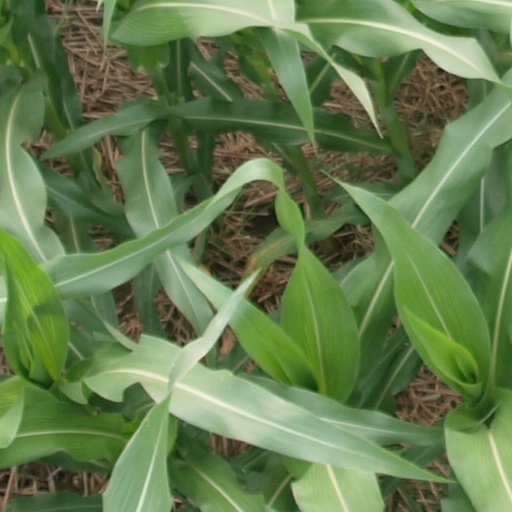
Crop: maize; corn